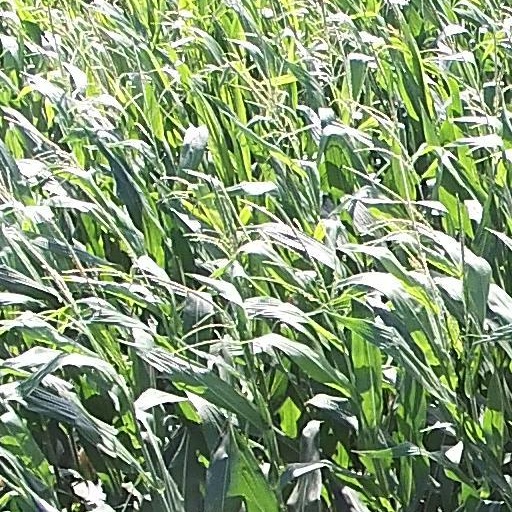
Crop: maize; corn